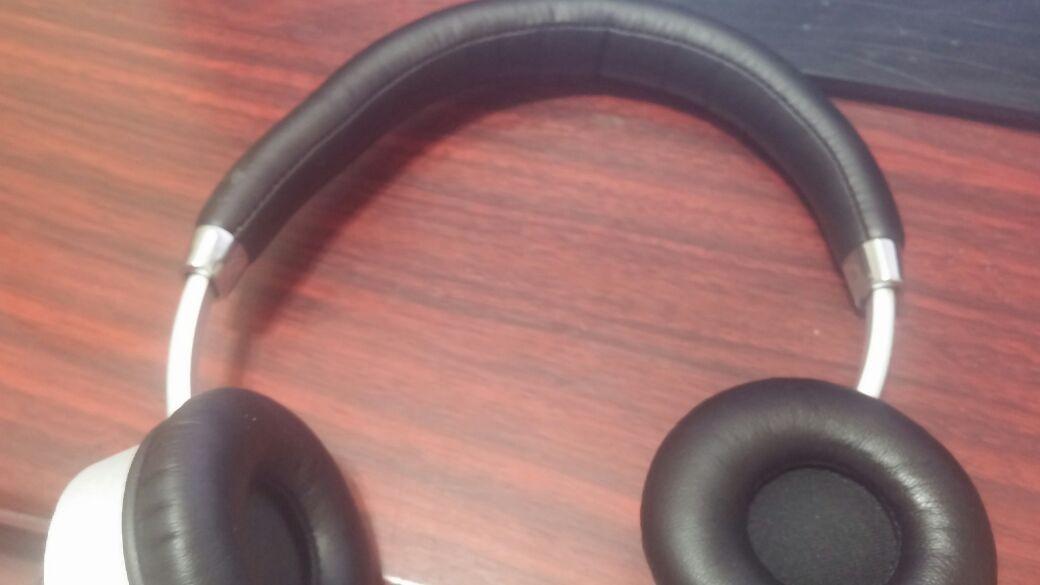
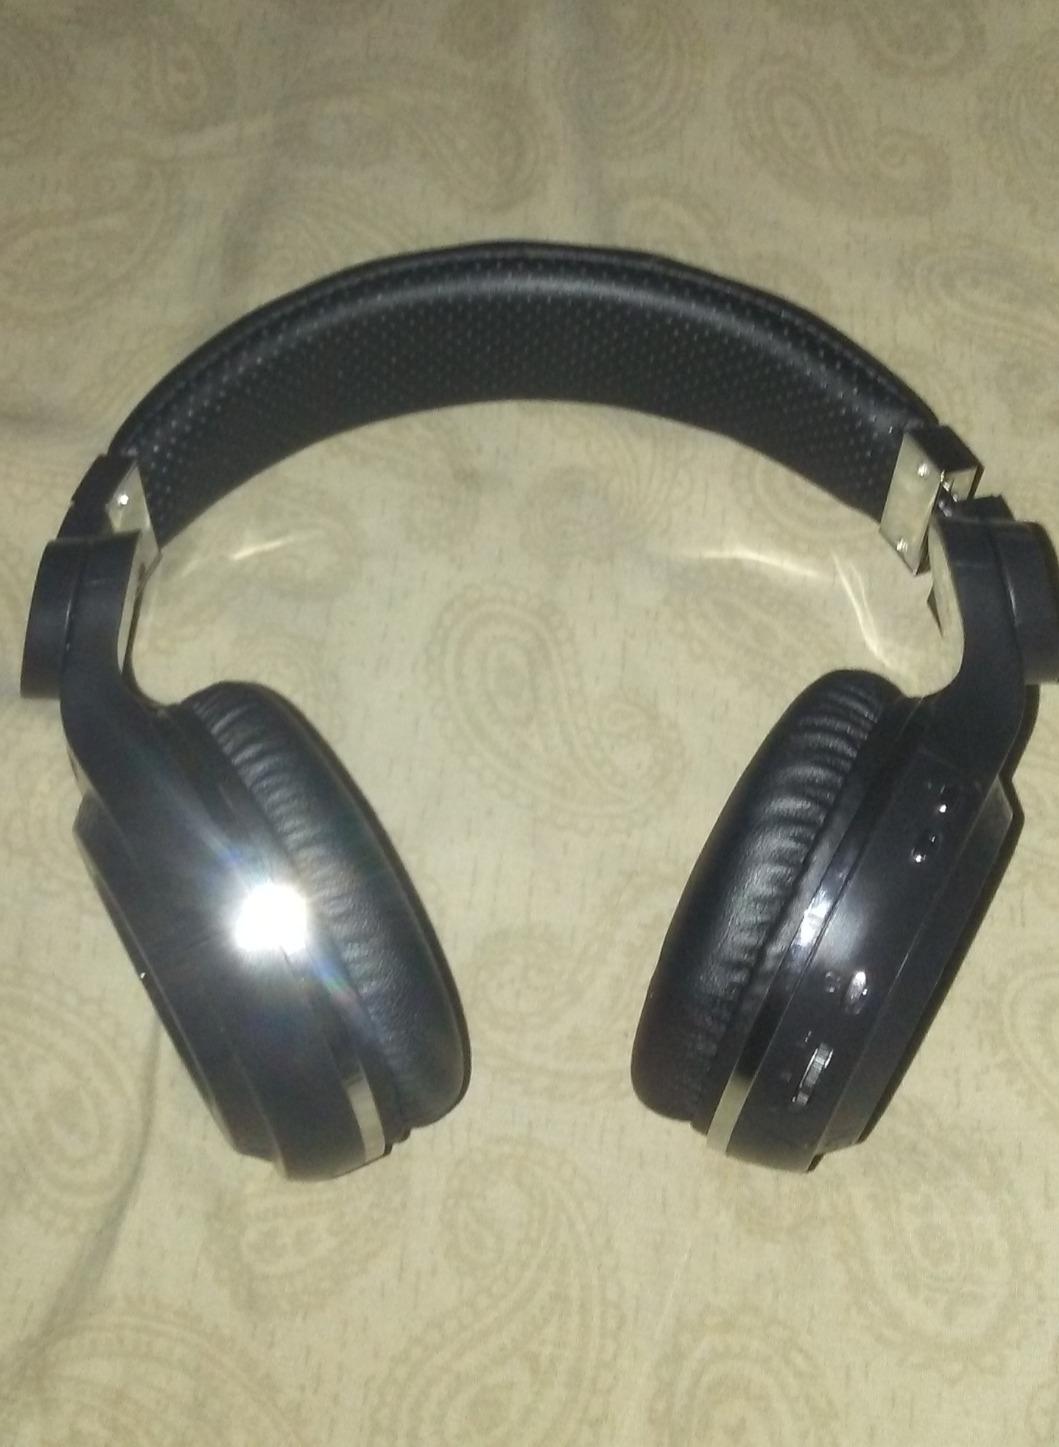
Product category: headphones
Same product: no